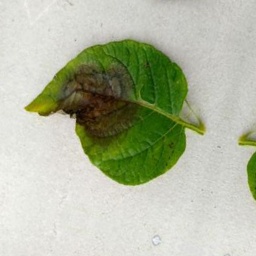
Etiqueta: Late Blight